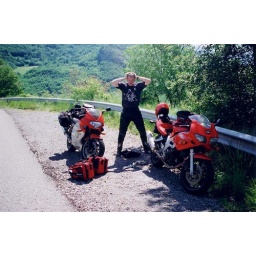
jeff's bike dies halfway up a hill in the middle of nowhere in france